VFA-192

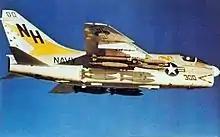

The squadron deployed for Korea aboard USS "Princeton" again from March–November 1952. On 23–24 June, the squadron, along with units from two other carrier air groups, conducted coordinated air strikes against North Korean hydroelectric plants. In one of the major joint Navy, Air Force and Marine Corps air strikes of the war, VF-192's Corsairs struck the Suiho hydroelectric plant on the Yalu River, and the Kyosen and the Fusen hydroelectric plants. In July, VF-192 participated in another joint strike, hitting industrial targets in North Korea's capital city of Pyongyang.